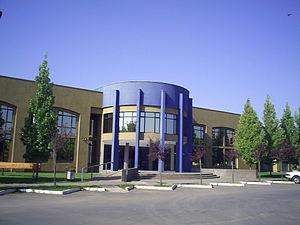
Talca est une ville et une commune du Chili, capitale de la province du même nom et de la région du Maule. Talca est la 12ème ville du pays par sa population avec en 2012 un peu plus de 200 000 habitants.